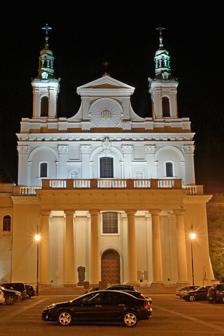
Building: St. John the Baptist Cathedral, Lublin
Country: Poland
Year built: 1617
Church in Lublin, Poland St. John the Baptist Cathedral Archikatedra św. Jana Chrzciciela Location Lublin Country Poland Denomination Roman Catholic Church Historic Monument of Poland Designated 2007-04-25 Part of Lublin – historic architectural and urban ensemble Reference no. Dz. U. z 2007 r. Nr 86, poz. 574 The Cathedral of Saint John the Baptist ( Polish : Archikatedra św. Jana Chrzciciela ) or simply Lublin Cathedral in Lublin , Poland is the cathedral church of the Roman Catholic Archdiocese of Lublin . It was built between 1592 and 1617 as a church of the Society of Jesus . One of the first baroque churches in Poland, it was modeled after the Chiesa del Gesù in Rome of Giovanni Maria Bernadoni. It is a three-aisled basilica with a wide nave.. It was designated cathedral in the early 19th century, and since 1992, the archdiocesan cathedral. See also Catholic Church in Poland List of Jesuit sites References